Ministry of Foreign Affairs (Portugal)

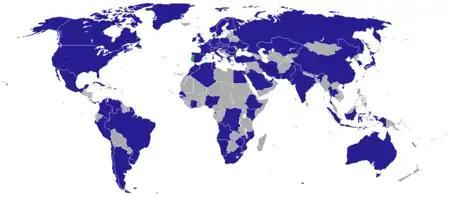
Portuguese Embassy Map

The diplomatic network of Portugal consists of 133 diplomatic missions, which are divided between 76 embassies, 48 consulates, and 9 permanent representations or permanent missions. This does not include consular sections that operate within embassies. From all embassies, 29 are located in Europe, 18 in Africa, 16 in Asia, 12 in America and 1 in Oceania. Portugal also has 216 honorary consulates, of which 82 are in America (26 in Brazil alone), 68 in Europe, 40 in Asia, 31 in Africa and 5 in Oceania.